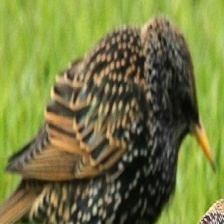
Species: COMMON STARLING
Scientific name: STURNUS VULGARIS